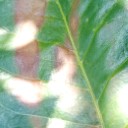
Label: Phoma